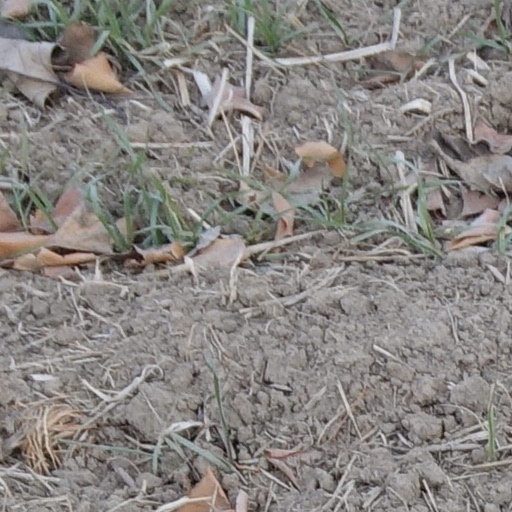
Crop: wheat